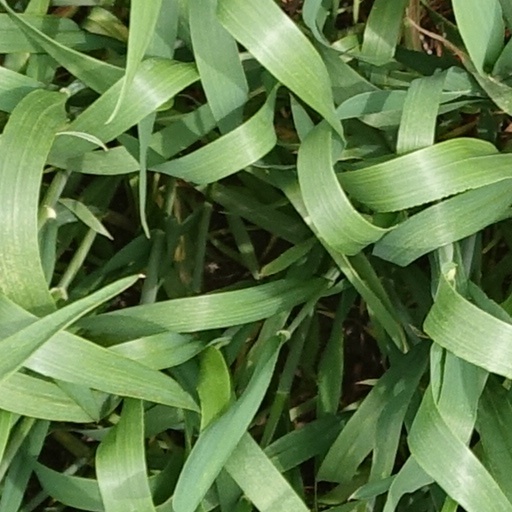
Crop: wheat